Skuna River

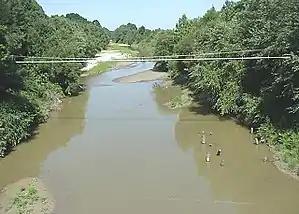
The Skuna River at Bruce

The Skuna River is a tributary of the Yalobusha River, about long, in north-central Mississippi in the United States. Via the Yalobusha and Yazoo Rivers, it is part of the watershed of the Mississippi River.